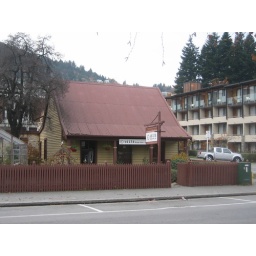
Old building by the lake